Justin Haley (baseball)

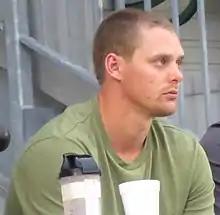
Haley at Metro Bank Park in 2014

Justin Case Haley (born June 16, 1991) is an American former professional baseball pitcher. He played in Major League Baseball (MLB) for the Minnesota Twins and Boston Red Sox, and in the KBO League for the Samsung Lions. Haley throws and bats right-handed.